Cyclone Trina

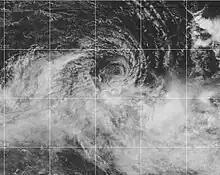
Cyclone Trina succumbing to wind shear hours after being named on November 30

Following Tropical Depression 01F's upgrade to Tropical Cyclone Trina on November 30, the Cook Islands were placed under a cyclone alert. Gale warnings were also put in place for the islands of Rarotonga and Mangaia for several days. Air New Zealand flights and many social events were canceled to ensure public safety. Due to the low intensity of the storm, the main threat was not wind damage, although gusts up to 100 km/h (65 mph) were reported in Rarotonga. Owing to the slow movement of the storm, heavy rains associated with Trina fell on Mangaia for nearly eight days, resulting in widespread flooding. Parts of the island were inundated with up to of water, destroying nearly 95% of the taro crop and drowning numerous livestock. Several of the islands' main roads were washed out and a few reports of landslides were made.